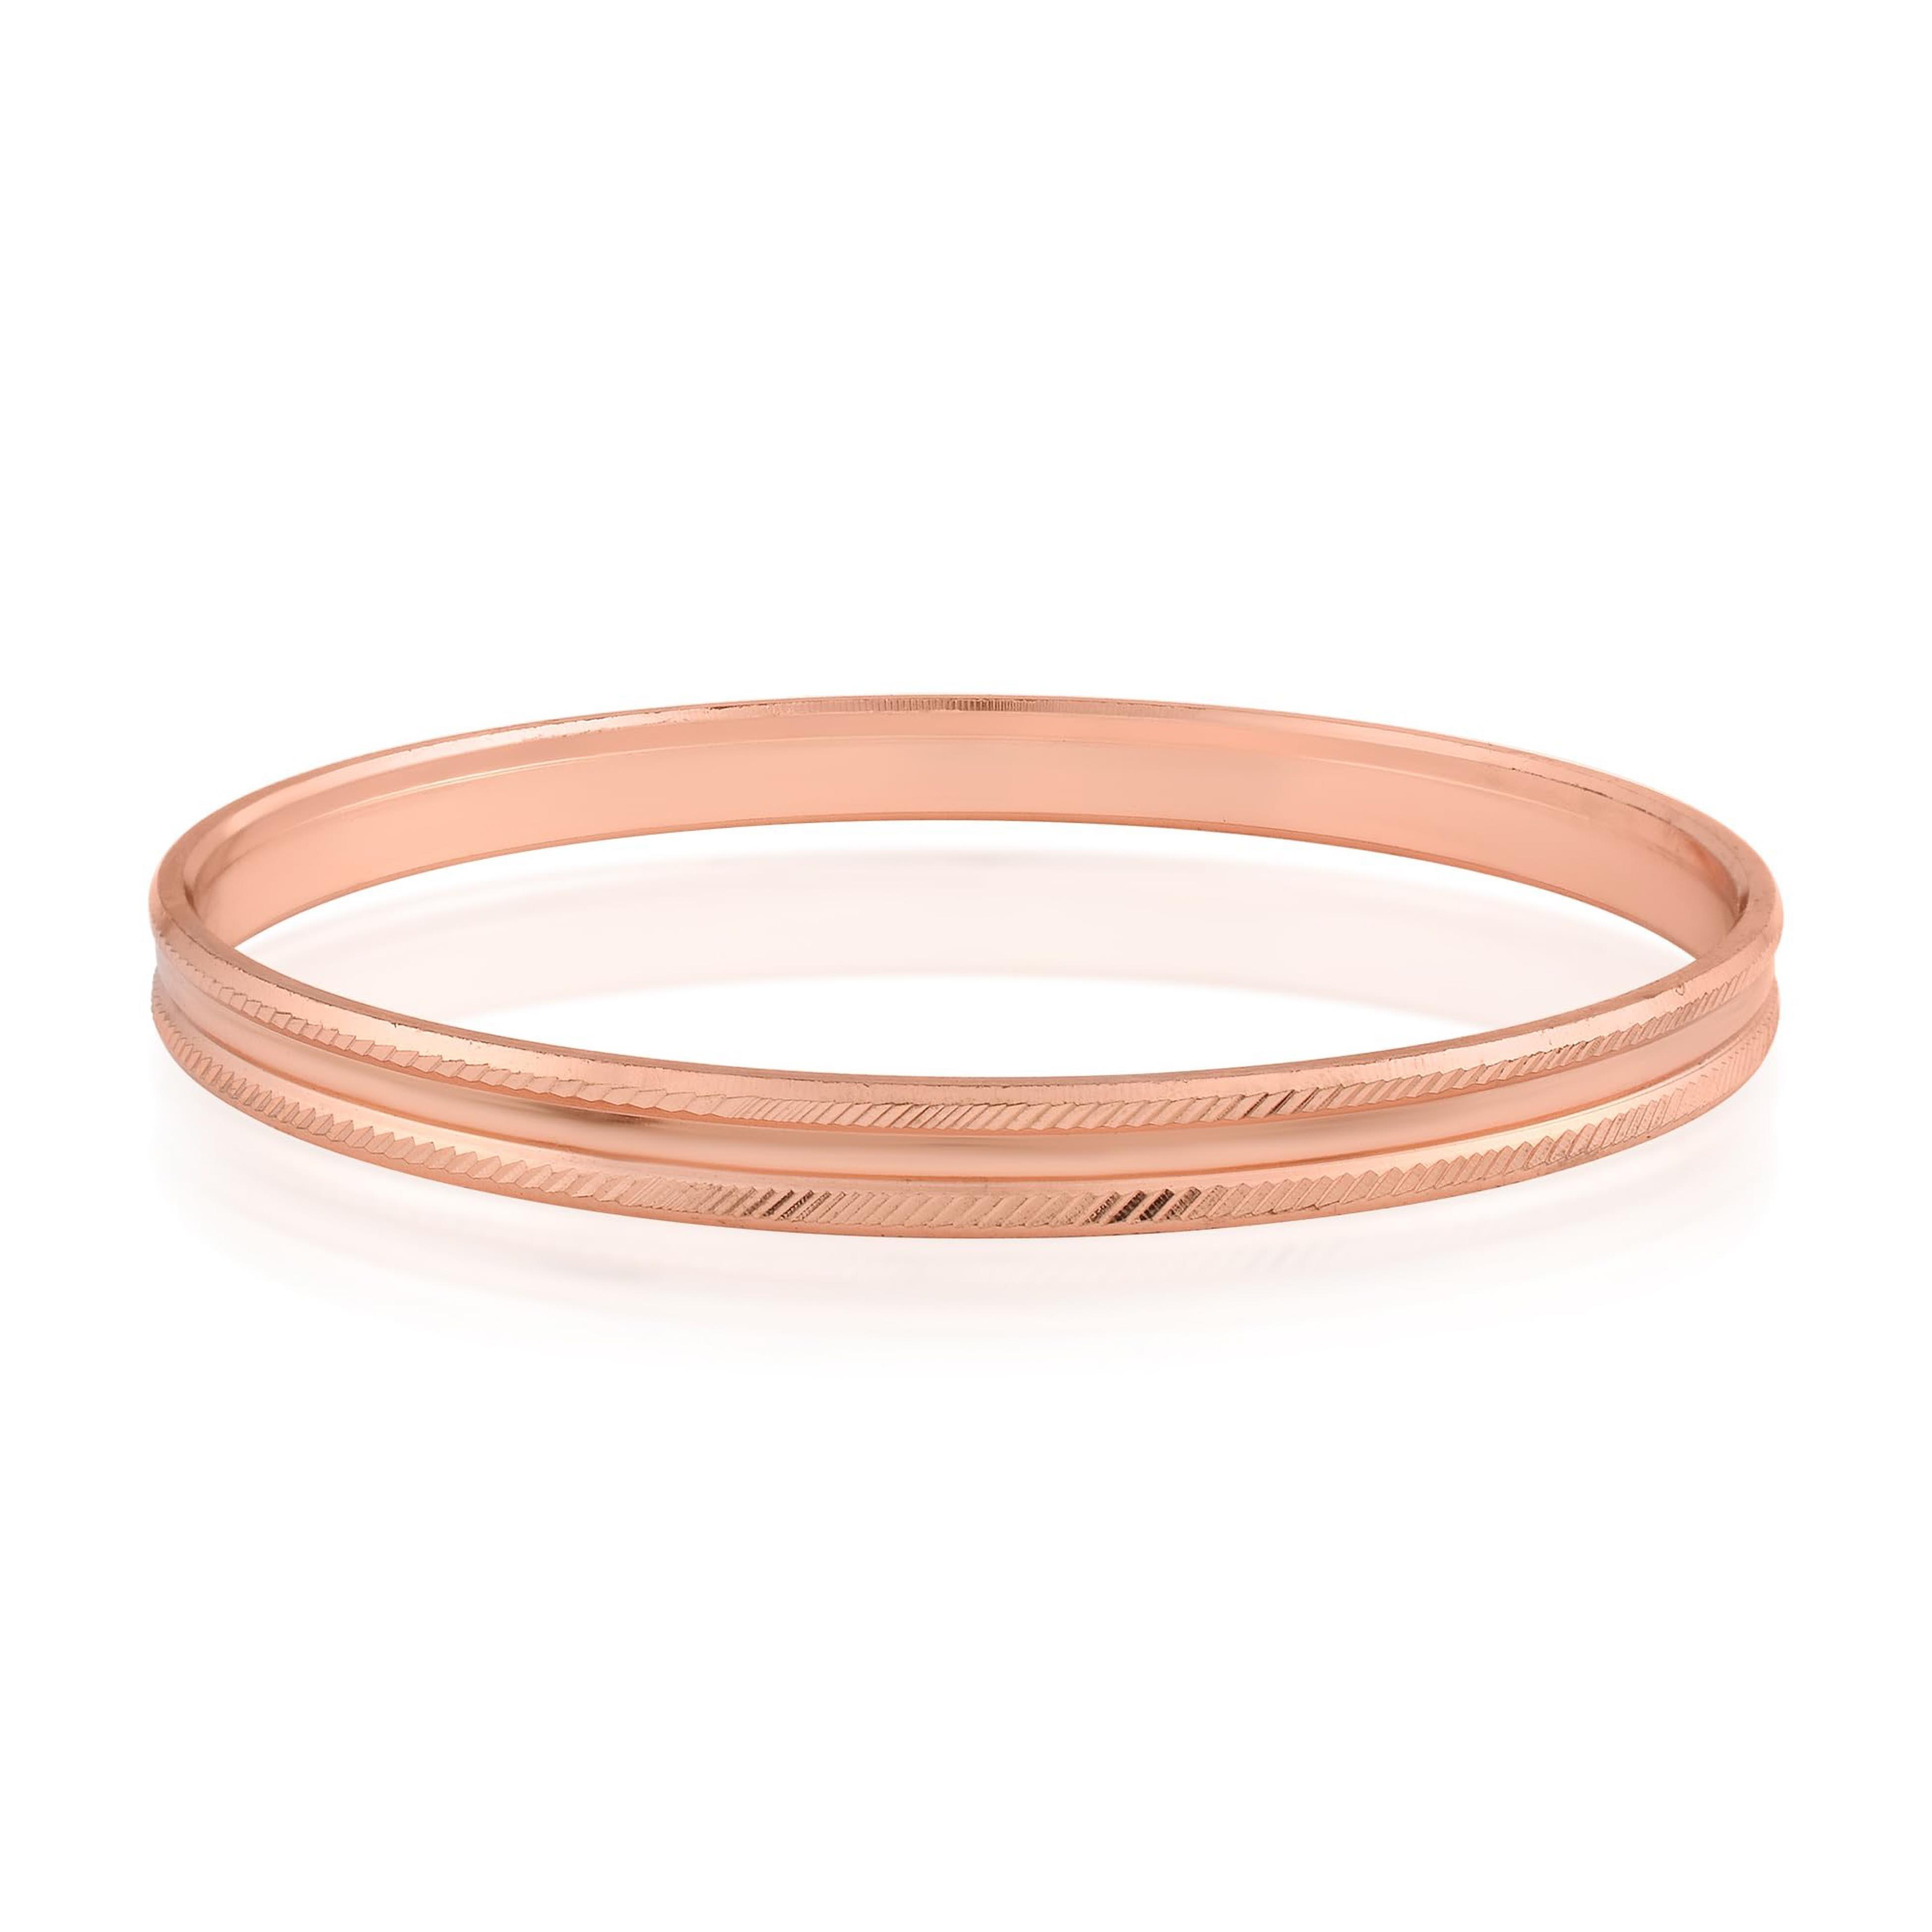
ZUMRUT MAKING YOU A STYLE SENSATION Hand Crafted Copper Coated Kada Bracelet Tamba Bangle Kada Jewelry for Men and Women
Type: Bracelets & Bangles
Brand: ZUMRUT MAKING YOU A STYLE SENSATION
Price: Rs. 399
Wearing copper kadas or wristbands has multiple positive effects on the body. this metal is said to have properties that can solve the problem of agony and misfortune. wearing copper jewellery can improve your vitality levels and resistance to the body.